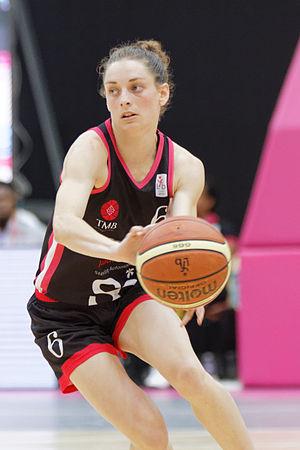
Agathe Degorces, née le 2 février 1992 à Périgueux, est une joueuse française de basket-ball.
L'équipe de France féminine de basket-ball des 20 ans et moins est constituée par une sélection des meilleures joueuses françaises de moins de 20 ans sous l'égide de la Fédération française de basket-ball. Le terme 20 ans et moins ayant remplacé celui de la catégorie Espoir.